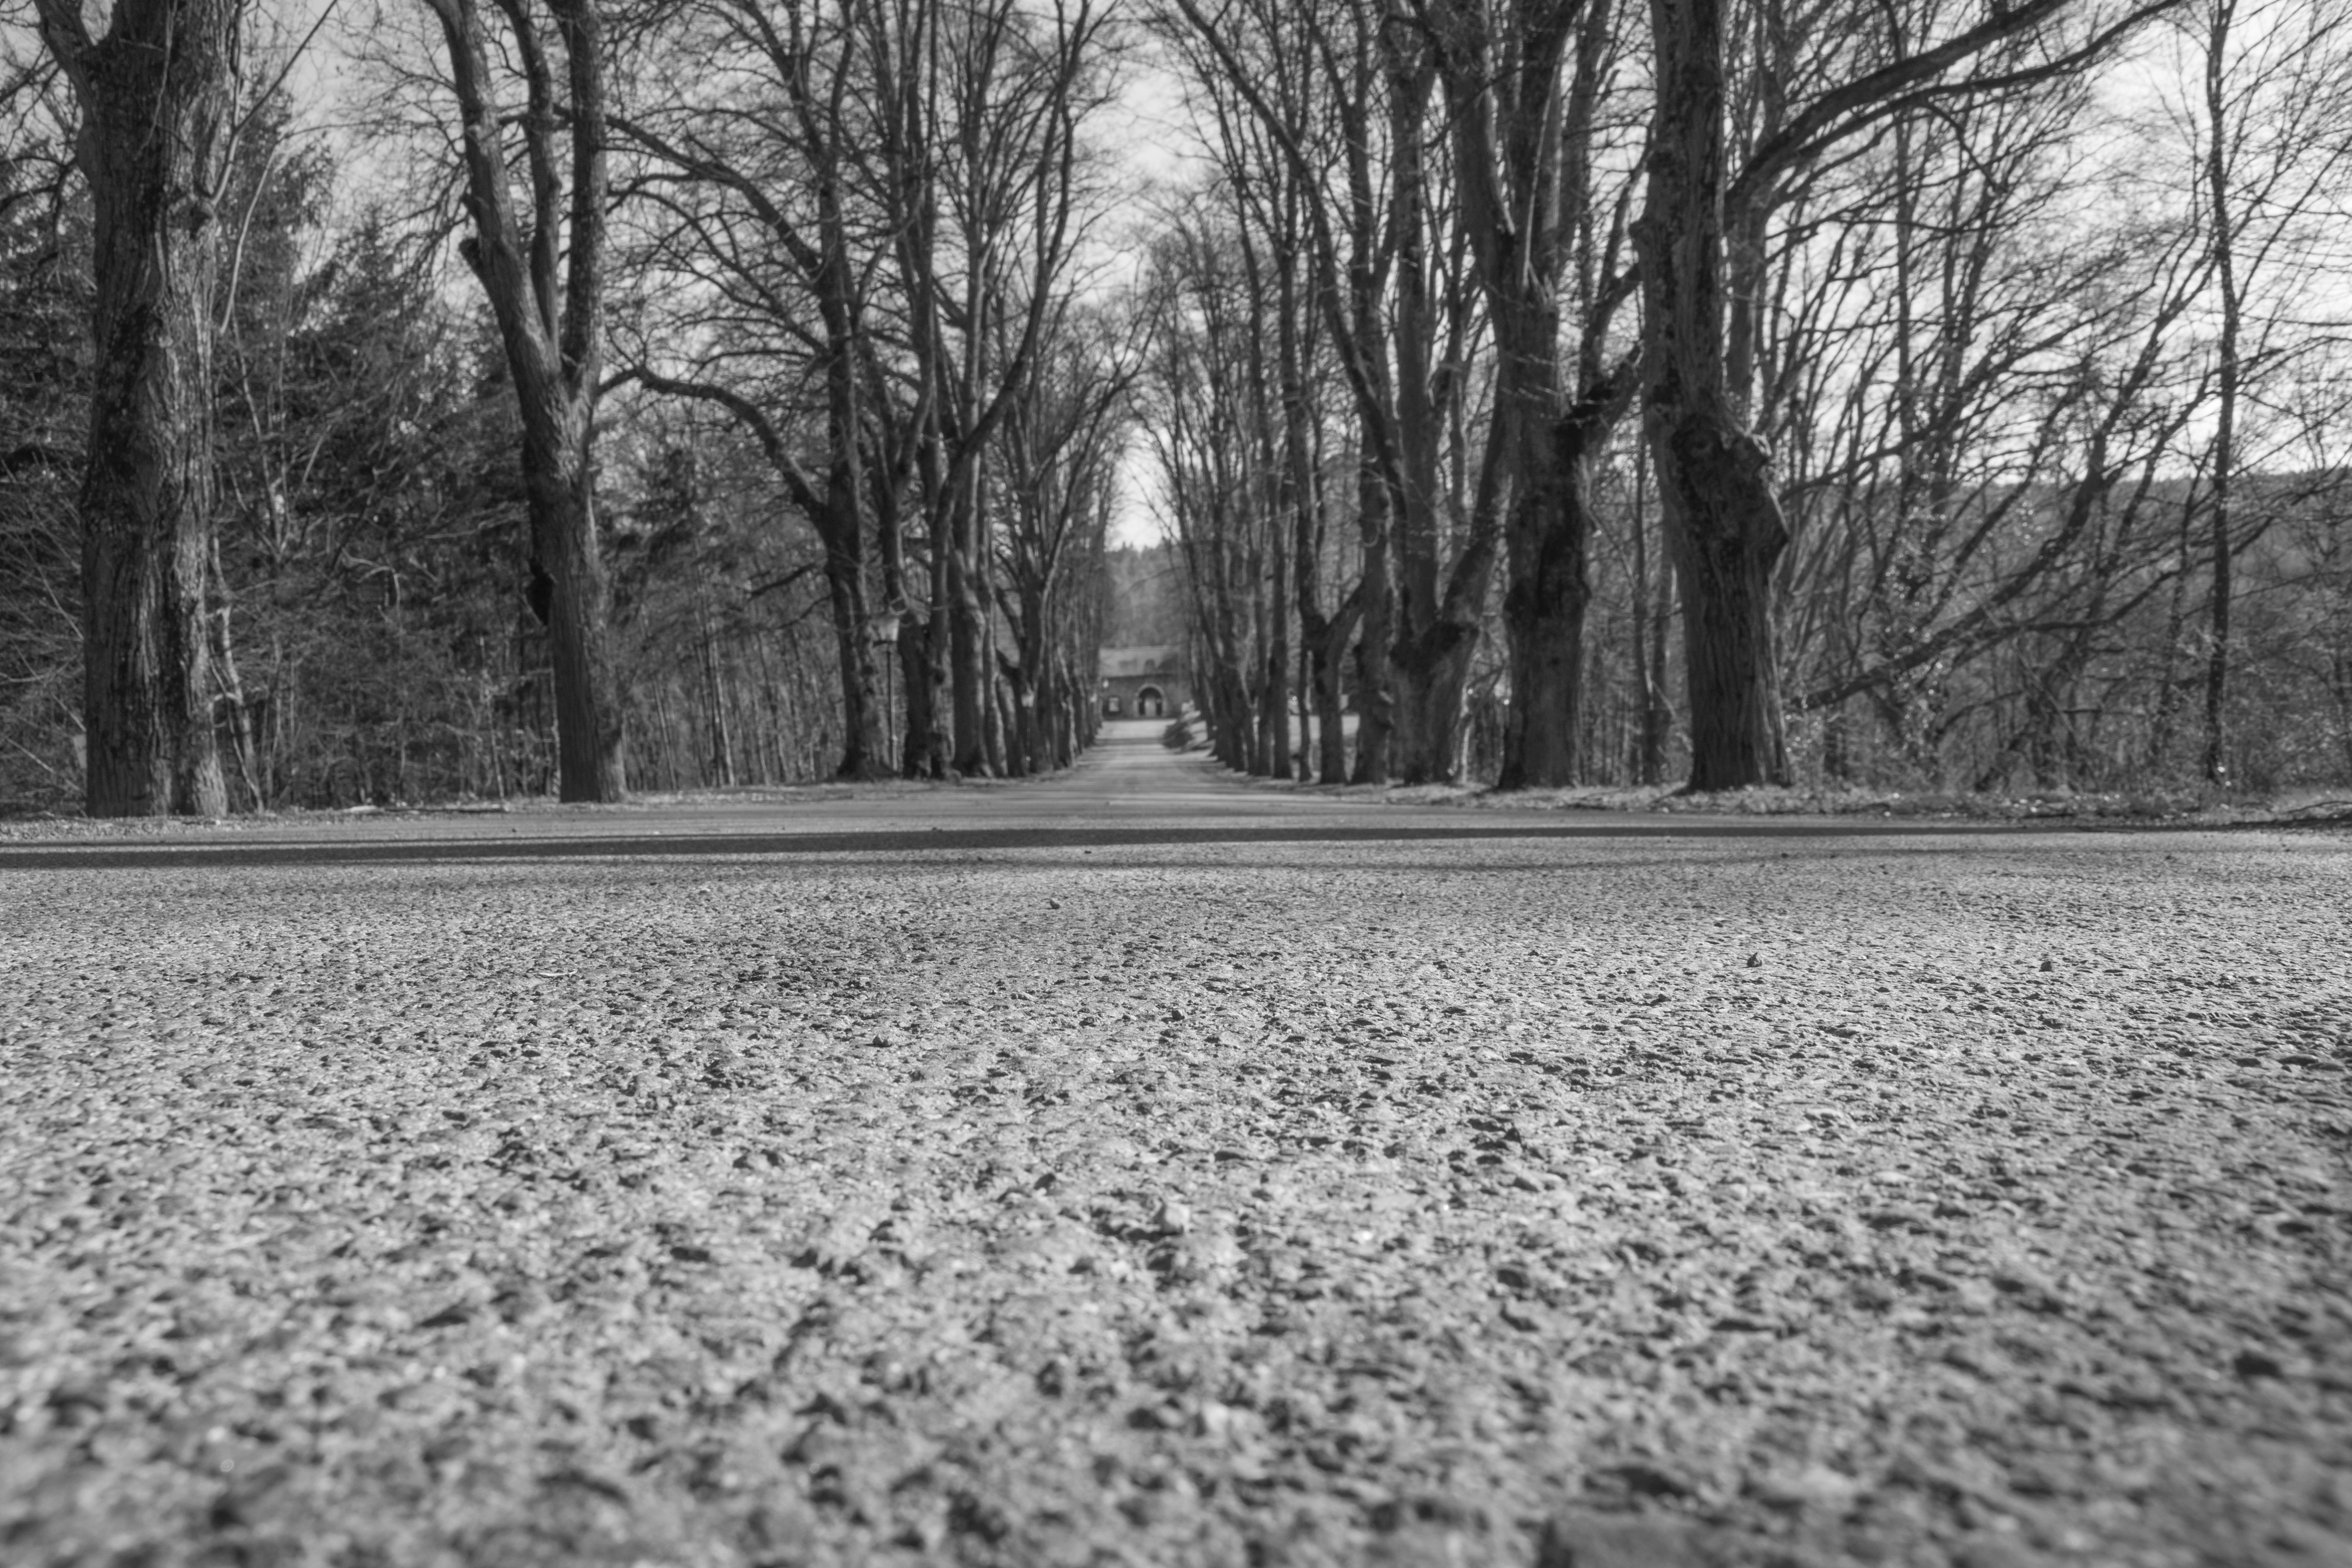
tree, forest, grass, snow, winter, black and white, plant, road, sunlight, morning, leaf, frost, asphalt, pavement, direction, autumn, weather, monochrome, season, trees, avenue, decision, wide, woodland, away, monochrome photography, atmospheric phenomenon, woody plant